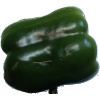
Label: green_pepper